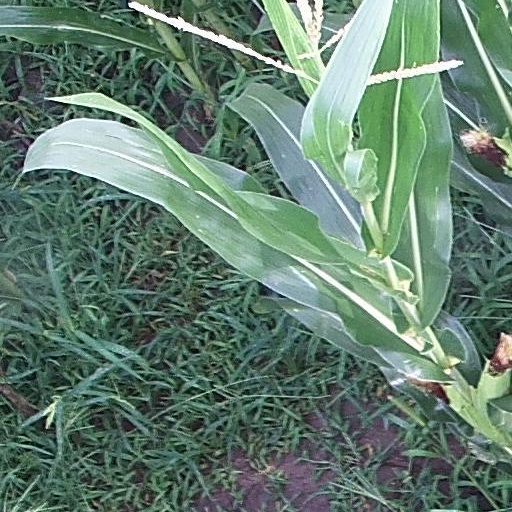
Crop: maize; corn